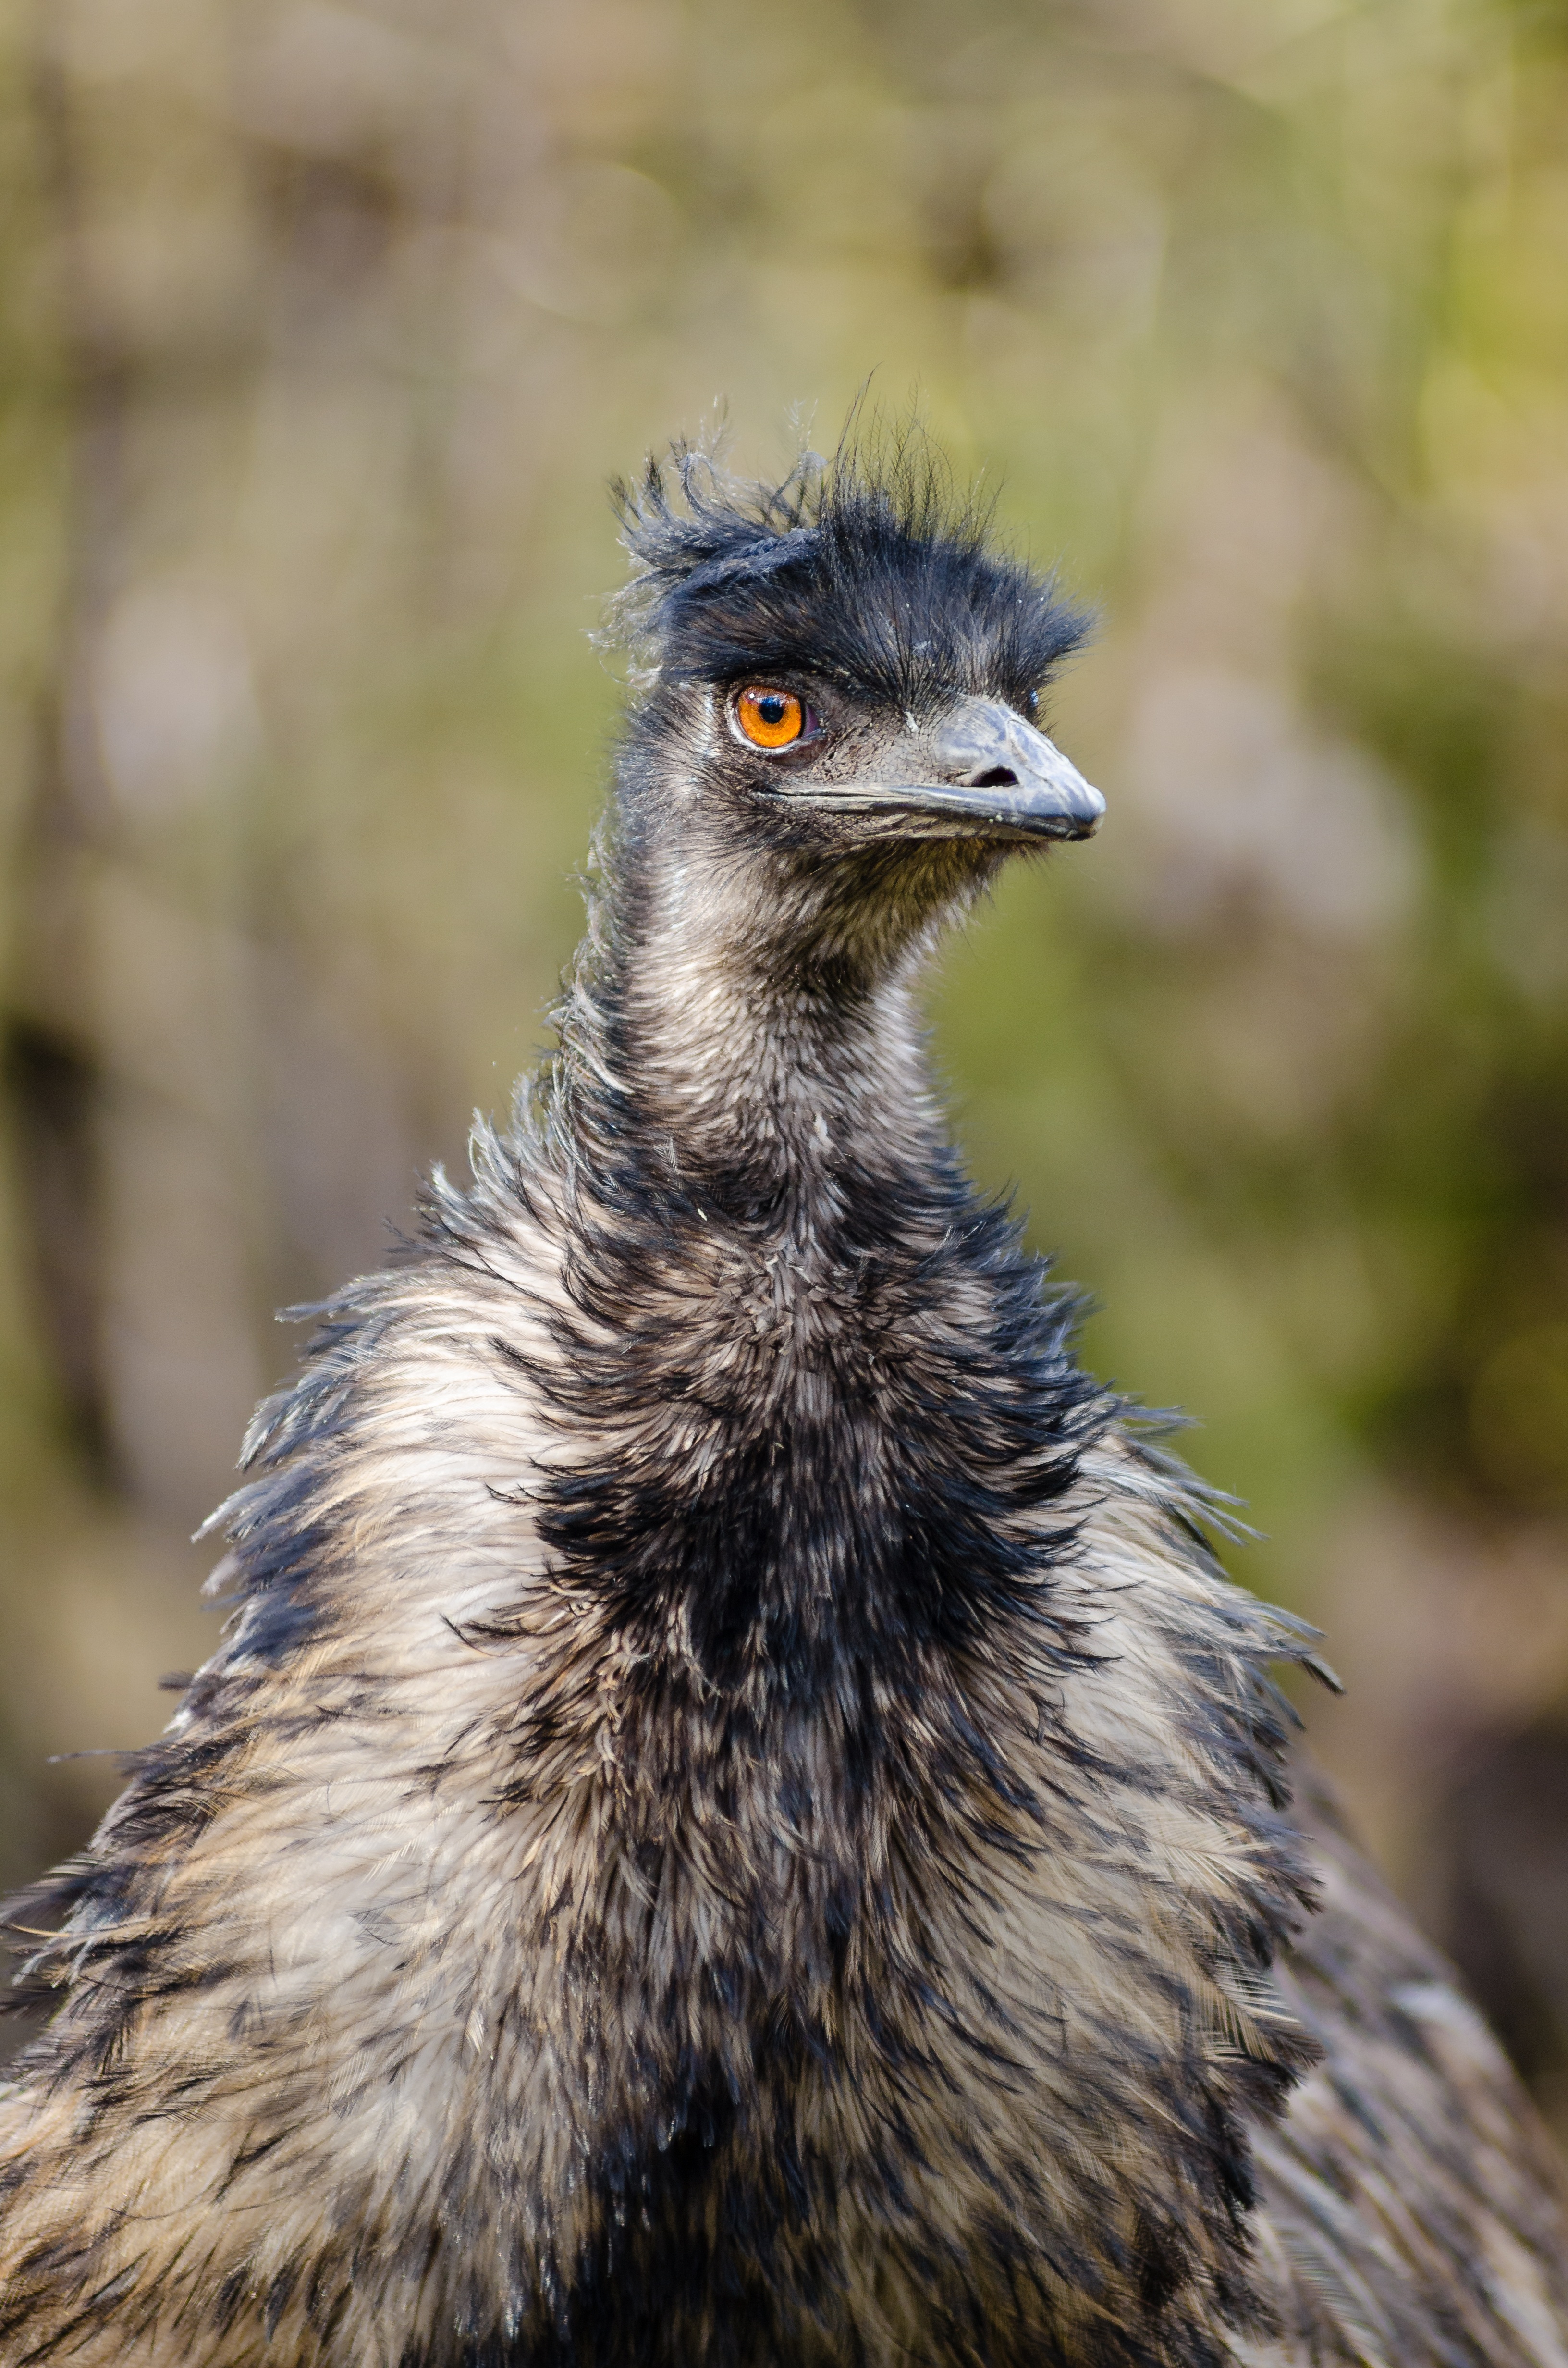
landscape, nature, bird, wildlife, beak, fauna, plumage, close up, ornithology, wild animal, birds, background, feathers, emu, animals, vertebrate, wallpaper, funny, ratite, big size, flightless bird, emu australia, dromaiidae